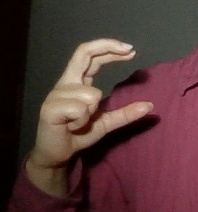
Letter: thal